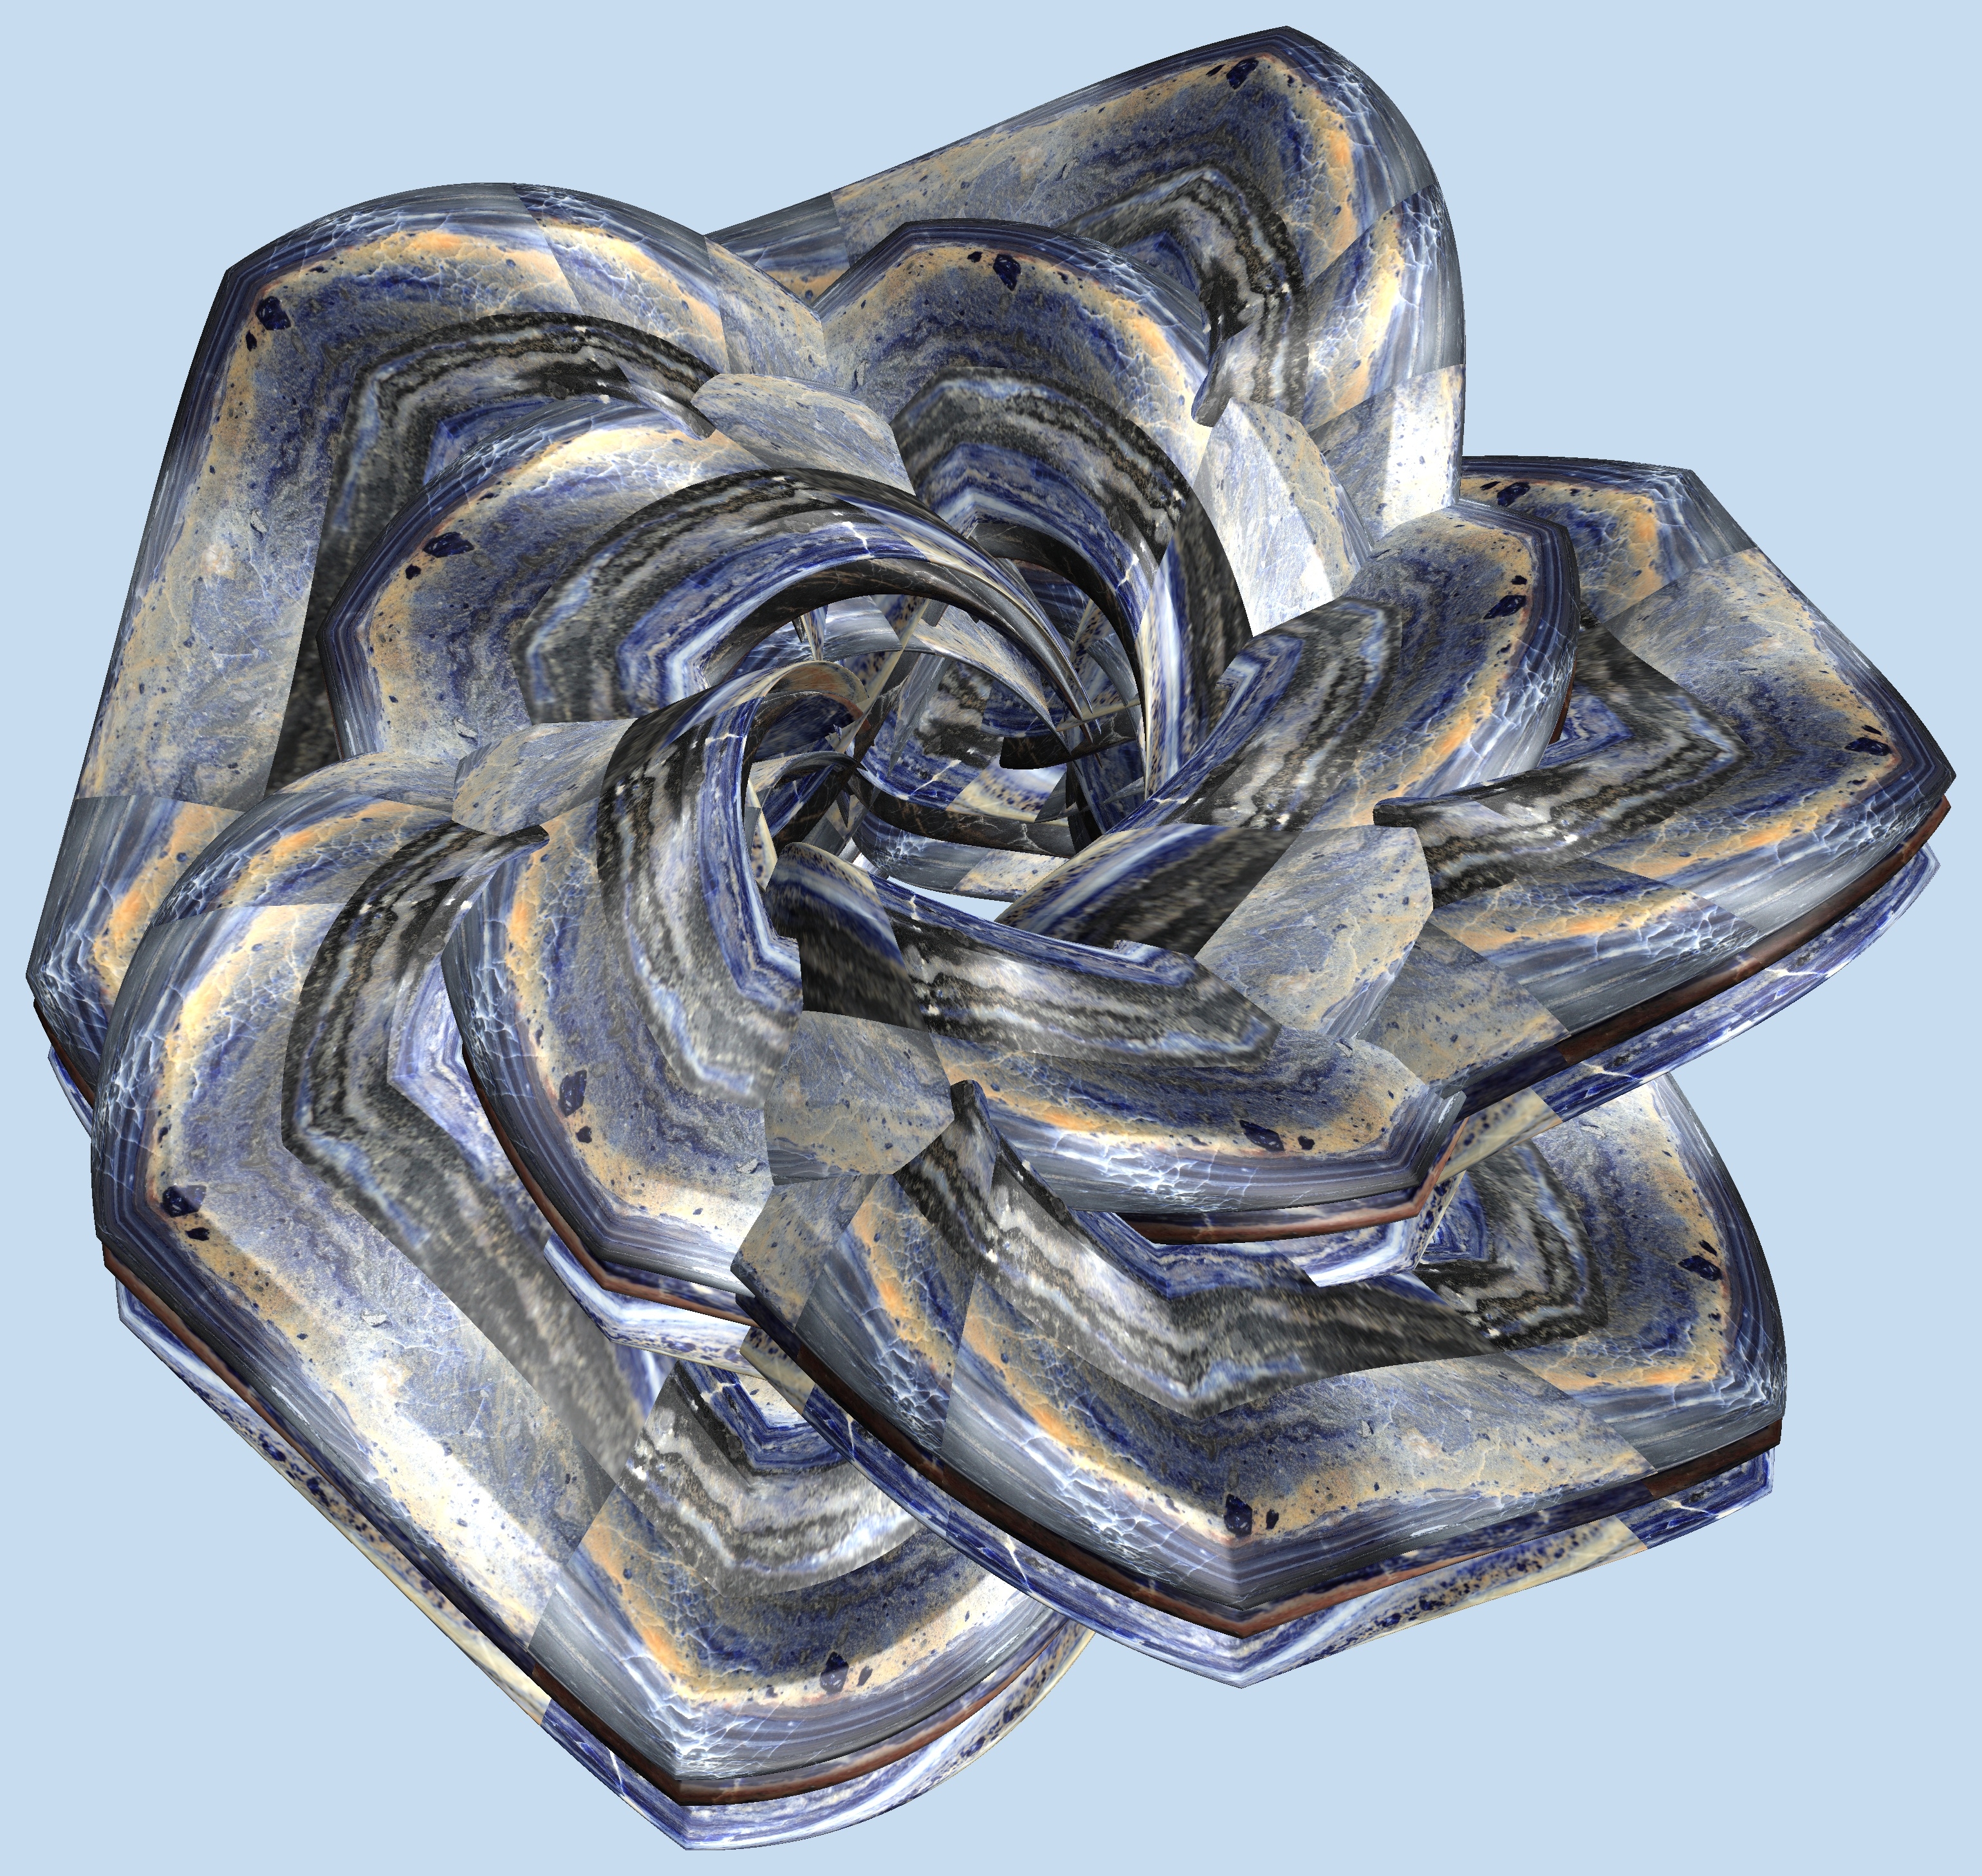
structure, texture, pattern, metal, material, sculpture, art, figure, sketch, drawing, design, symmetry, 3d, graphic, torus, mathematica, cg, parametricplot3d, code, program, algorithm, abstruct, mapping